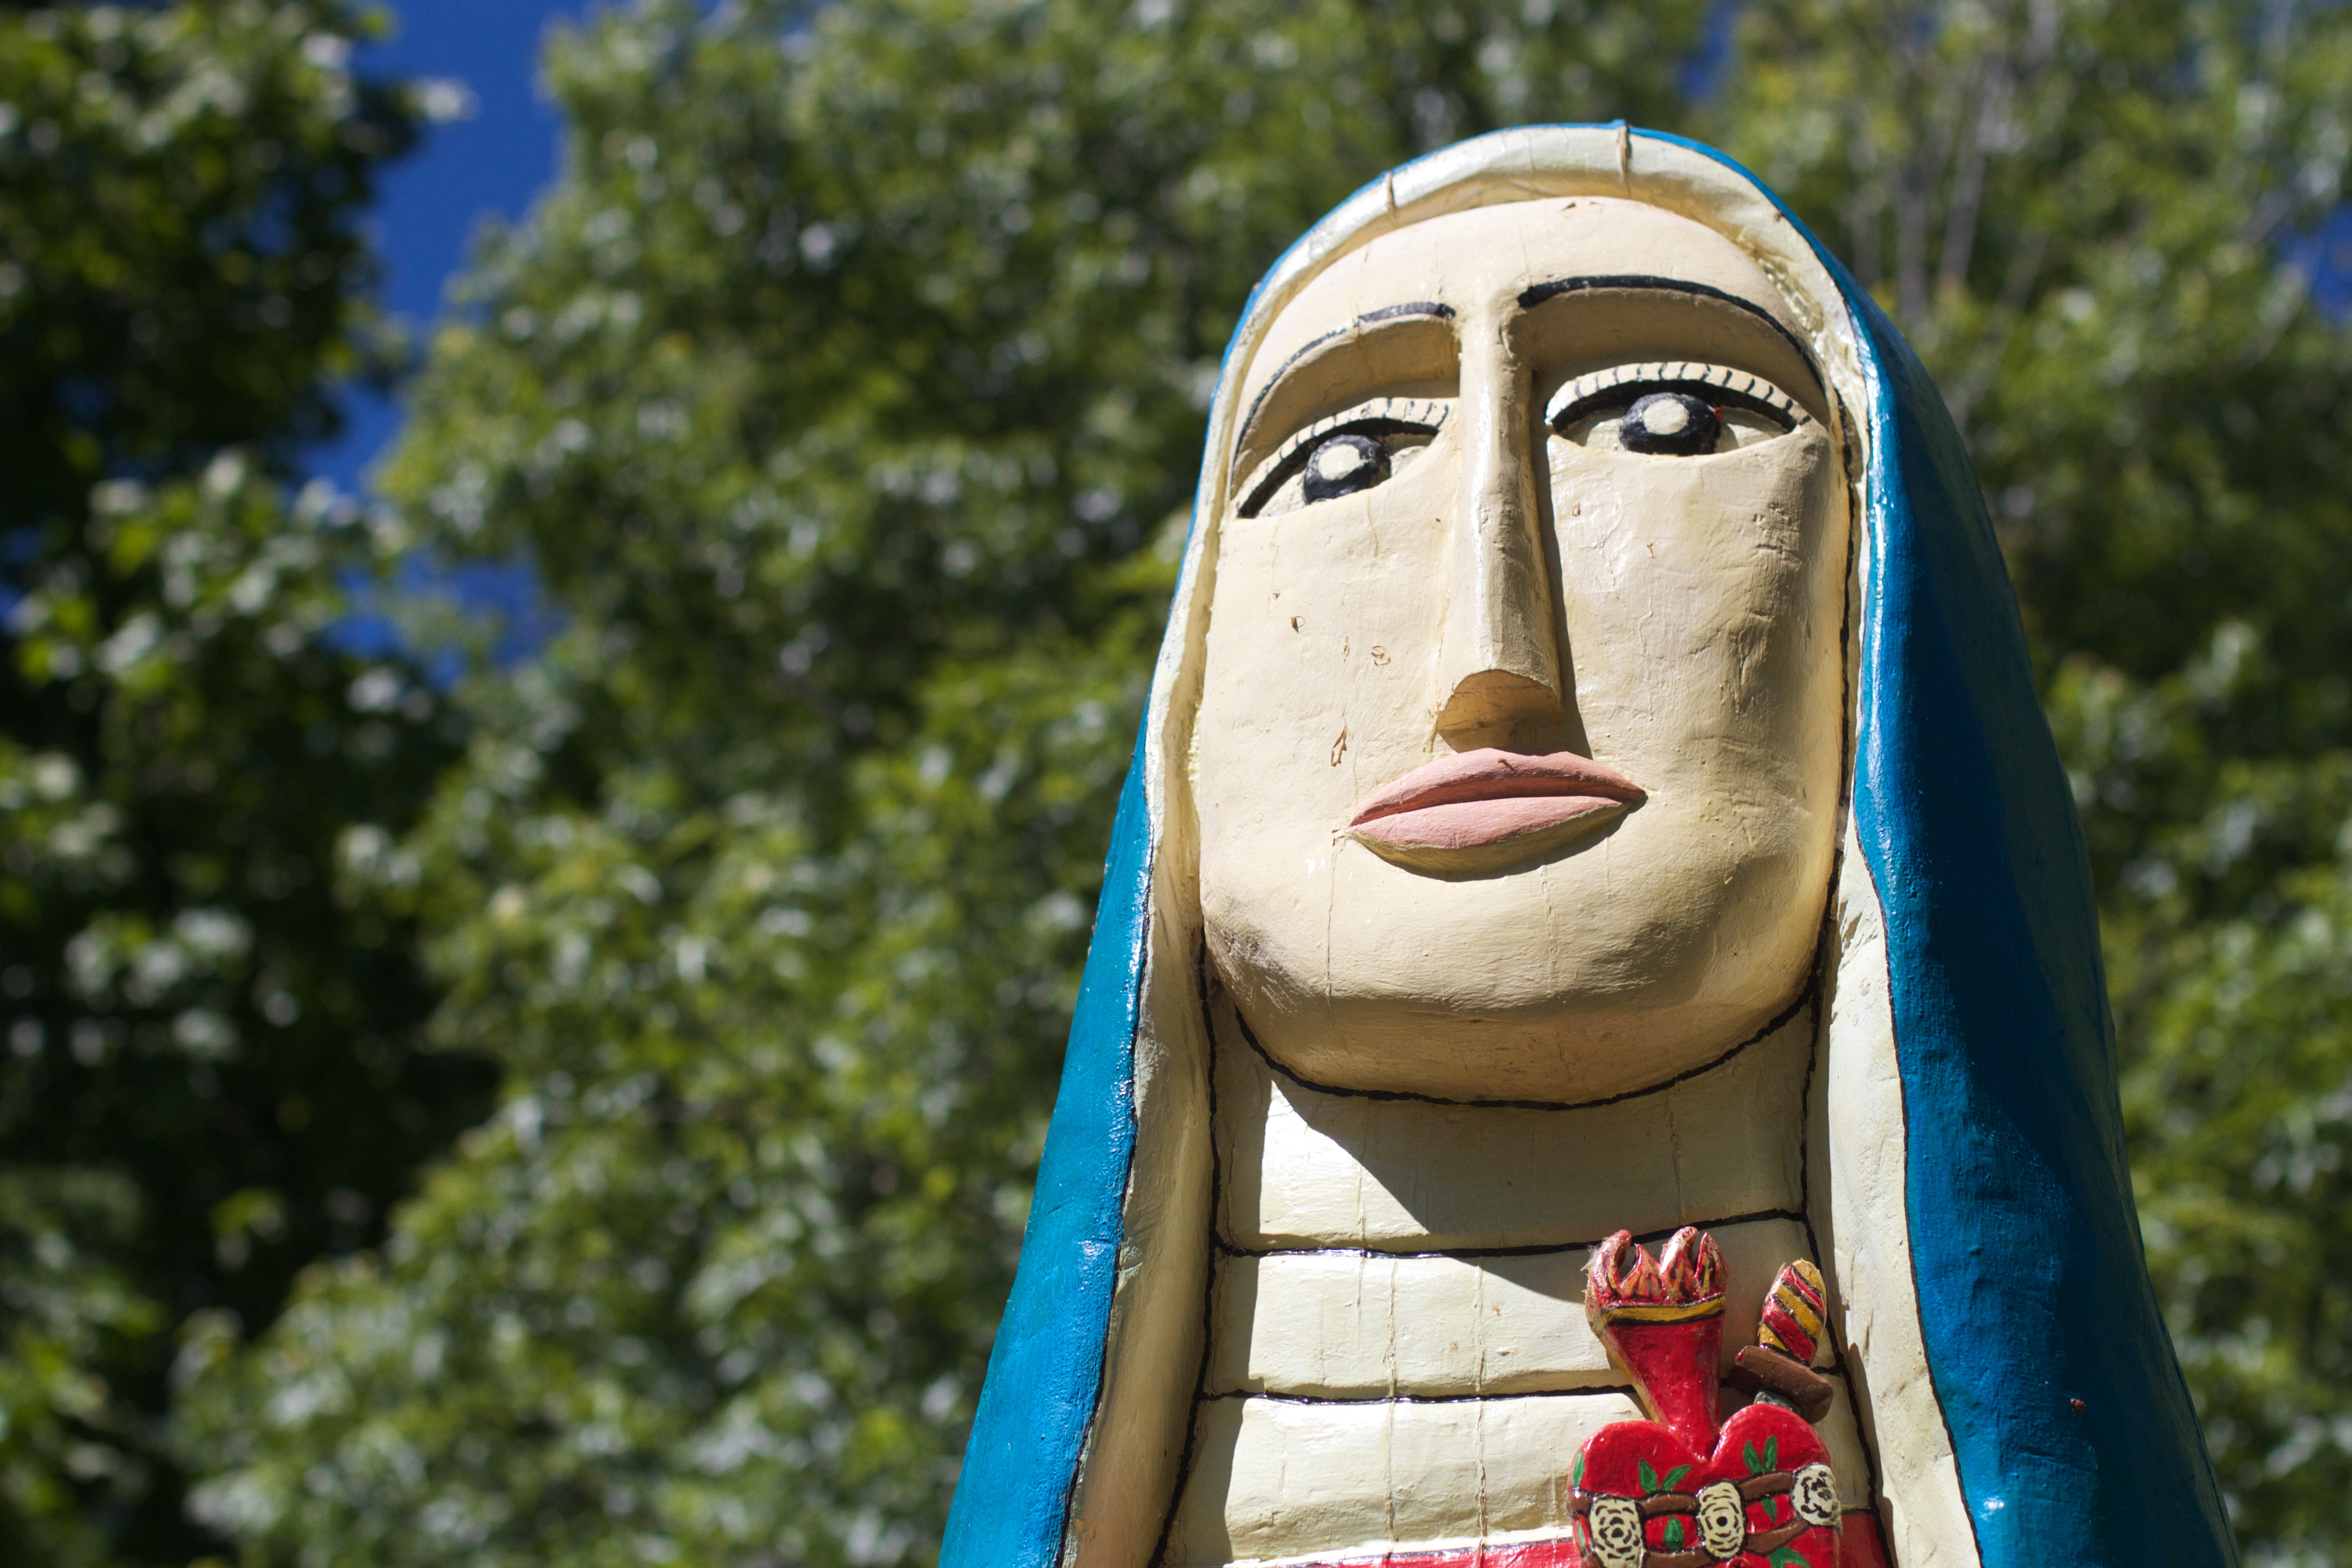
monument, statue, green, color, park, blue, clothing, sculpture, art, fun, temple, head